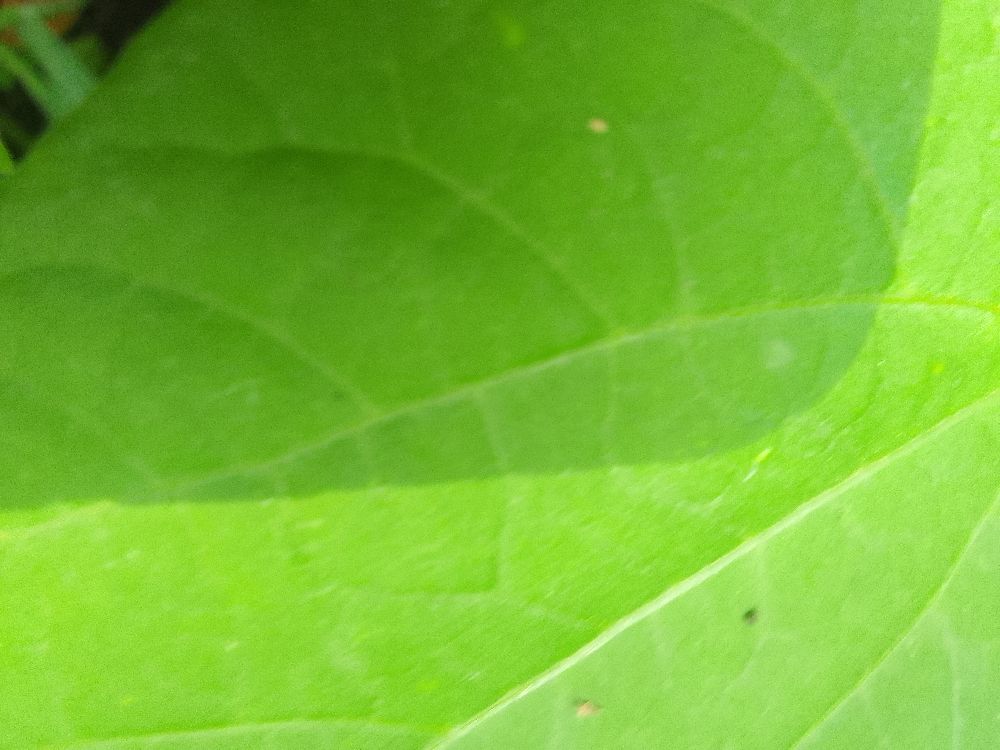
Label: healthy